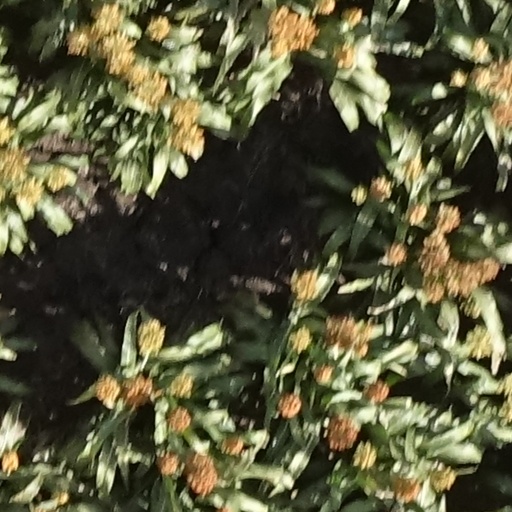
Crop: sorghum